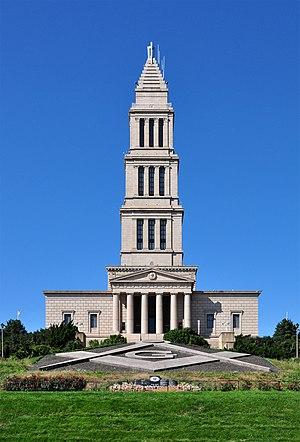
Le George Washington Masonic National Memorial à Alexandria, en Virginie (Etats-Unis). Русский: Масонский национальный мемориал Джорджа Вашингтона в Александрии (штат Виргиния, США) Bosanski: Frontalni pogled na Nacionalni masonski spomenik George Washington u gradu Alexandria, Virginia, SAD. Čeština: Zednářský chrám George Washington Masonic National Memorial v Alexandrii, Virginie, USA.
Le George Washington Masonic National Memorial est un édifice maçonnique situé à Alexandria en Virginie et construit en l'honneur de George Washington. Conçu par l'architecte américain Harvey Wiley Corbett selon plusieurs styles architecturaux, sa tour s'inspire de l'ancien phare d'Alexandrie en Égypte. Bâti entre 1923 et 1932, il est inauguré en mai 1932 en présence du président Herbert Hoover et de très nombreuses personnalités politiques, religieuses et maçonniques. Les travaux d’aménagement et de décoration intérieure se poursuivent pendant plus de trente ans et se terminent à la fin des années 1970. Le mémorial porte la devise : « Pour inspirer l'humanité, à travers l'éducation, à imiter et promouvoir les vertus, le caractère et la vision de George Washington, l'homme, le maçon et Père de notre pays ». À l'opposé des pratiques maçonniques courantes, c'est le seul bâtiment maçonnique soutenu et maintenu par les 52 grandes loges des États-Unis et par plus de deux millions de francs-maçons américains qui souhaitent exprimer au travers du temps et dans la beauté l'estime indéfectible que les francs-maçons des États-Unis lui portent.